Ysgol Friars

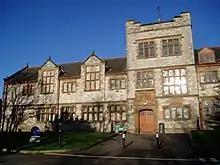
Friars School Ffriddoedd building, site of the school 1900–1999

Under the patronage of John Warren, Bishop of Bangor, the school was transferred to a better site, a little further from the river. This was financed partly by closing the school in 1786, an accumulating the money saved from the endowment for a building fund. The new school was built for £2,076 12s 5½d, and opened in 1789 on a site , all closer to the High Street and the present Glynne Road.